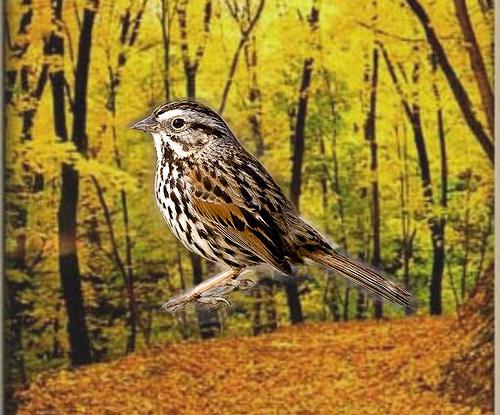
Bird species: Song_Sparrow
Bird type: landbird
Background: land